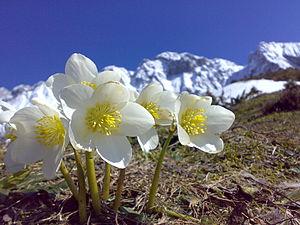
Helleborus est un genre de plantes de la famille des Ranunculaceae. En français, le nom vulgaire associé est hellébore, qui peut être aussi orthographié ellébore.